Christian of the Palatinate-Zweibrücken (1752–1817)

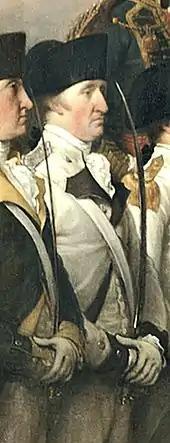
Christian (left, partly cut off) depicted in "Surrender of Lord Cornwallis" by John Trumbull.

Christian Graf von Forbach, then Christian Marquis de Deux-Ponts and later Christian Freiherr von Zweibrücken (20 November 1752 – 25 October 1817) was an officer of the French Army and later a general of the Royal Prussian and then of the Bavarian Army, at last in the rank of General der Infanterie. He should not be confused with his nephew Christian Freiherr von Zweibrücken (aka Christian Graf von Forbach, 1782–1859), who was a Bavarian General of Cavalry ("General der Kavallerie").